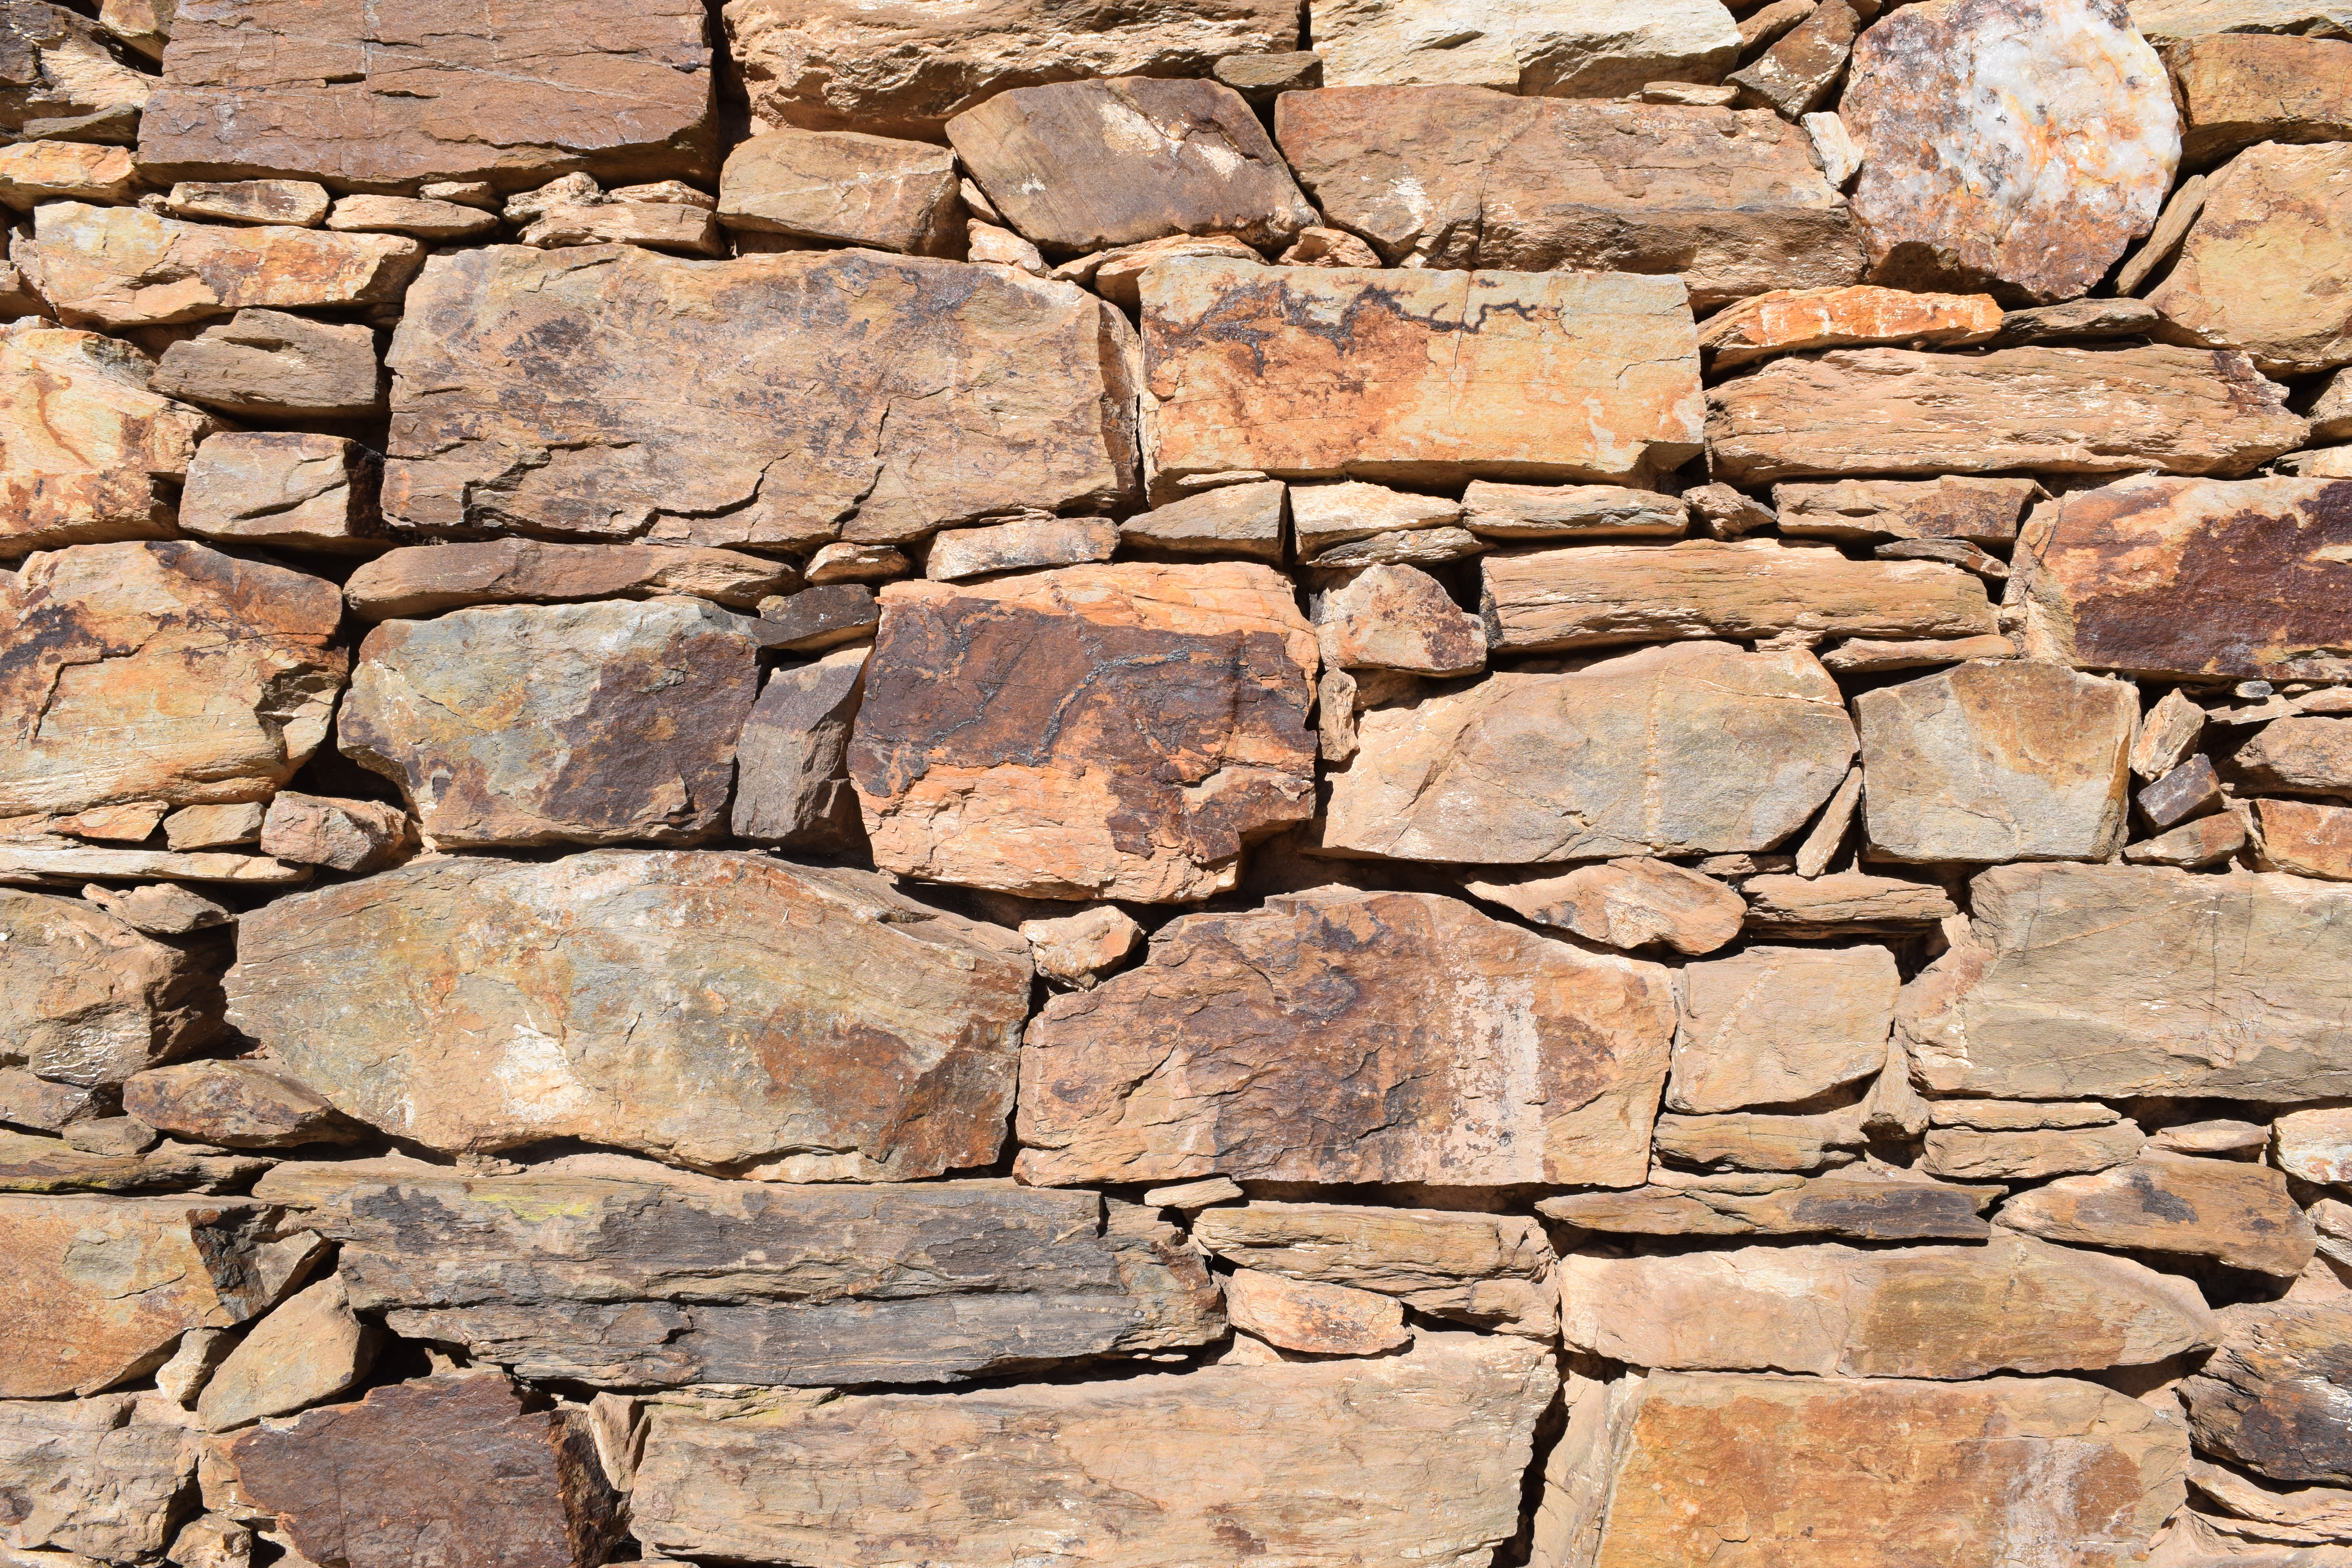
wall, stones, texture, rocks, building, house, bricks, brown, building material, brickwork, bedrock, brick, beauty, rectangle, composite material, natural material, cobblestone, stone wall, rock, pattern, rubble, limestone, beige